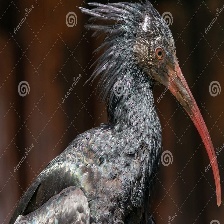
Species: BALD IBIS
Scientific name: GERONTICUS EREMITA